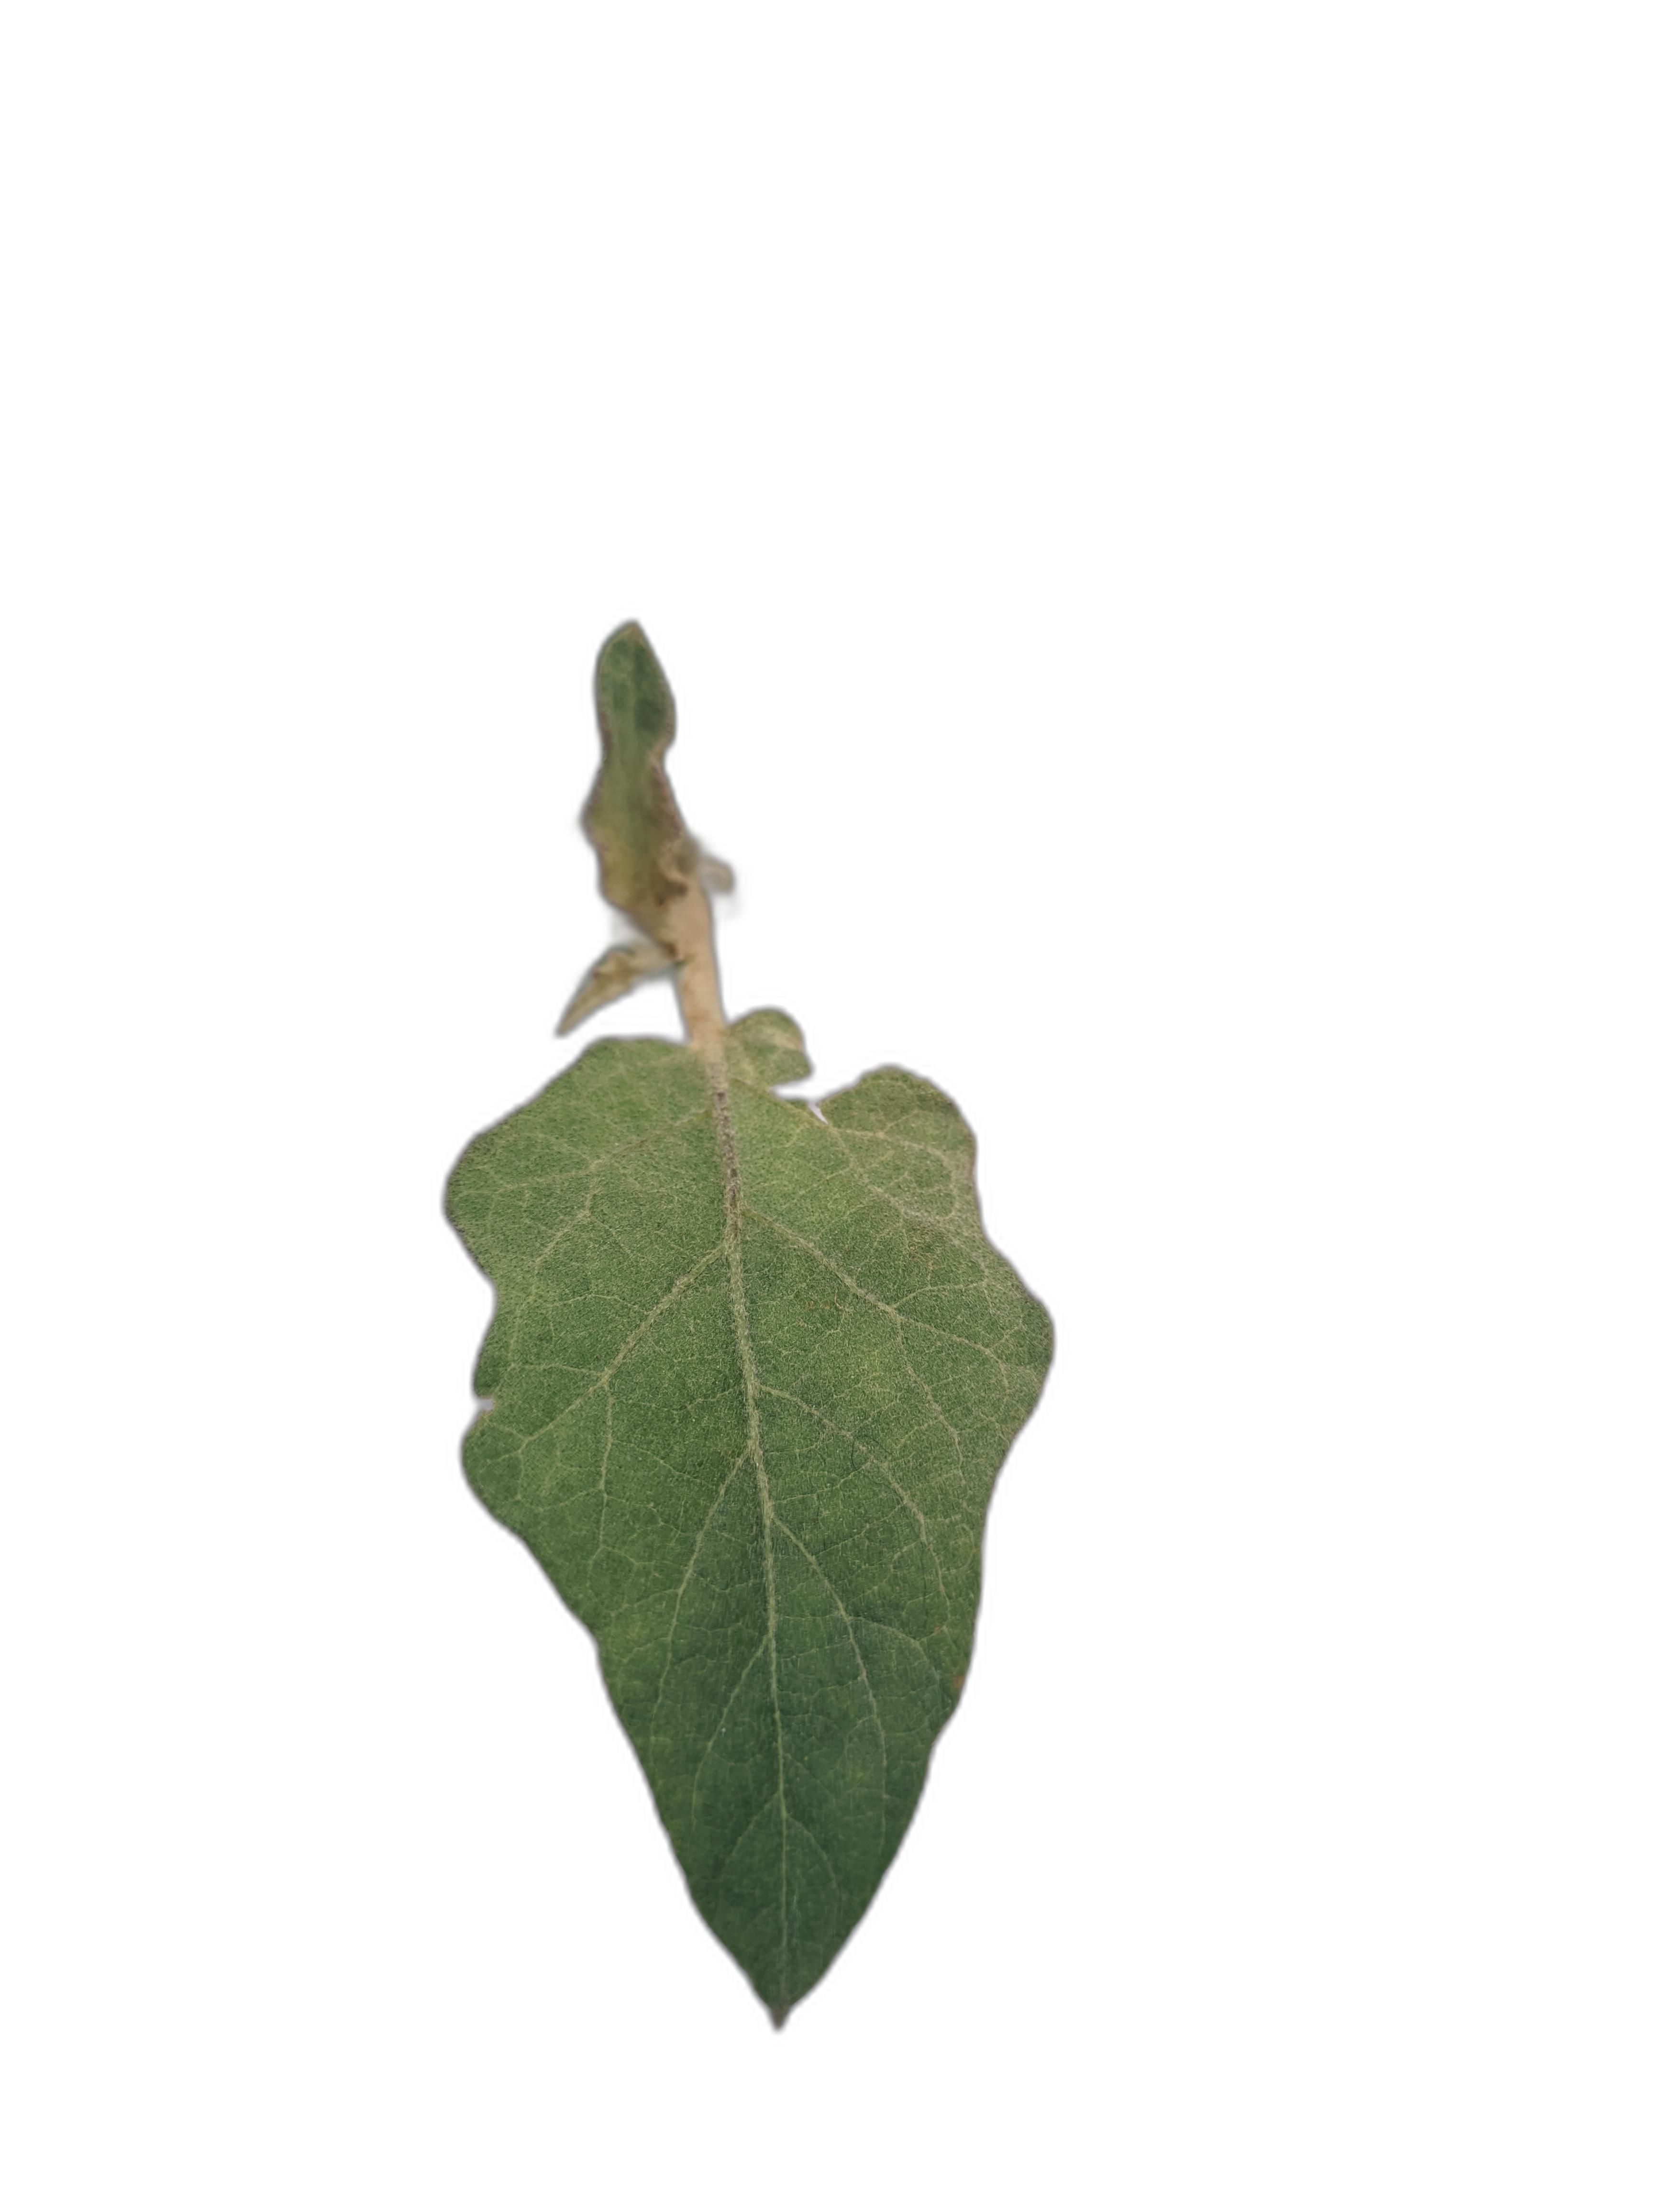
Label: White Mold Disease